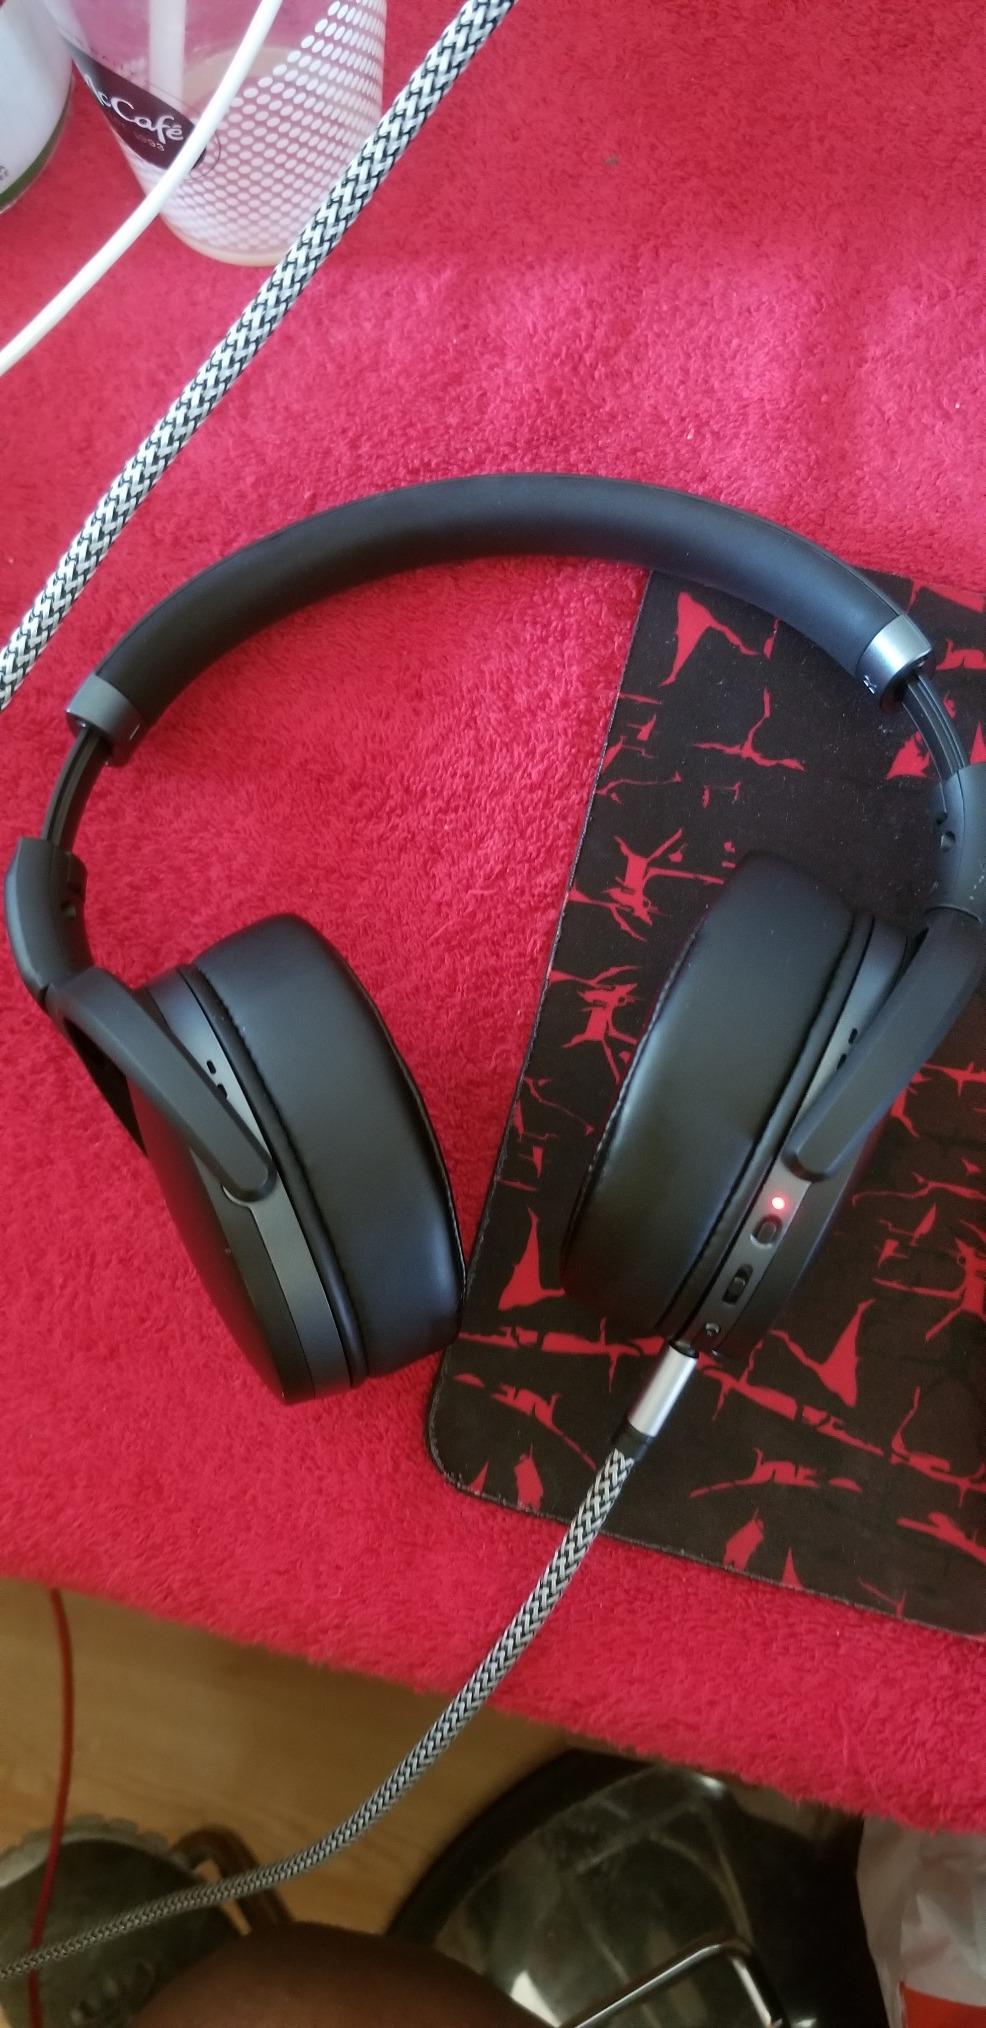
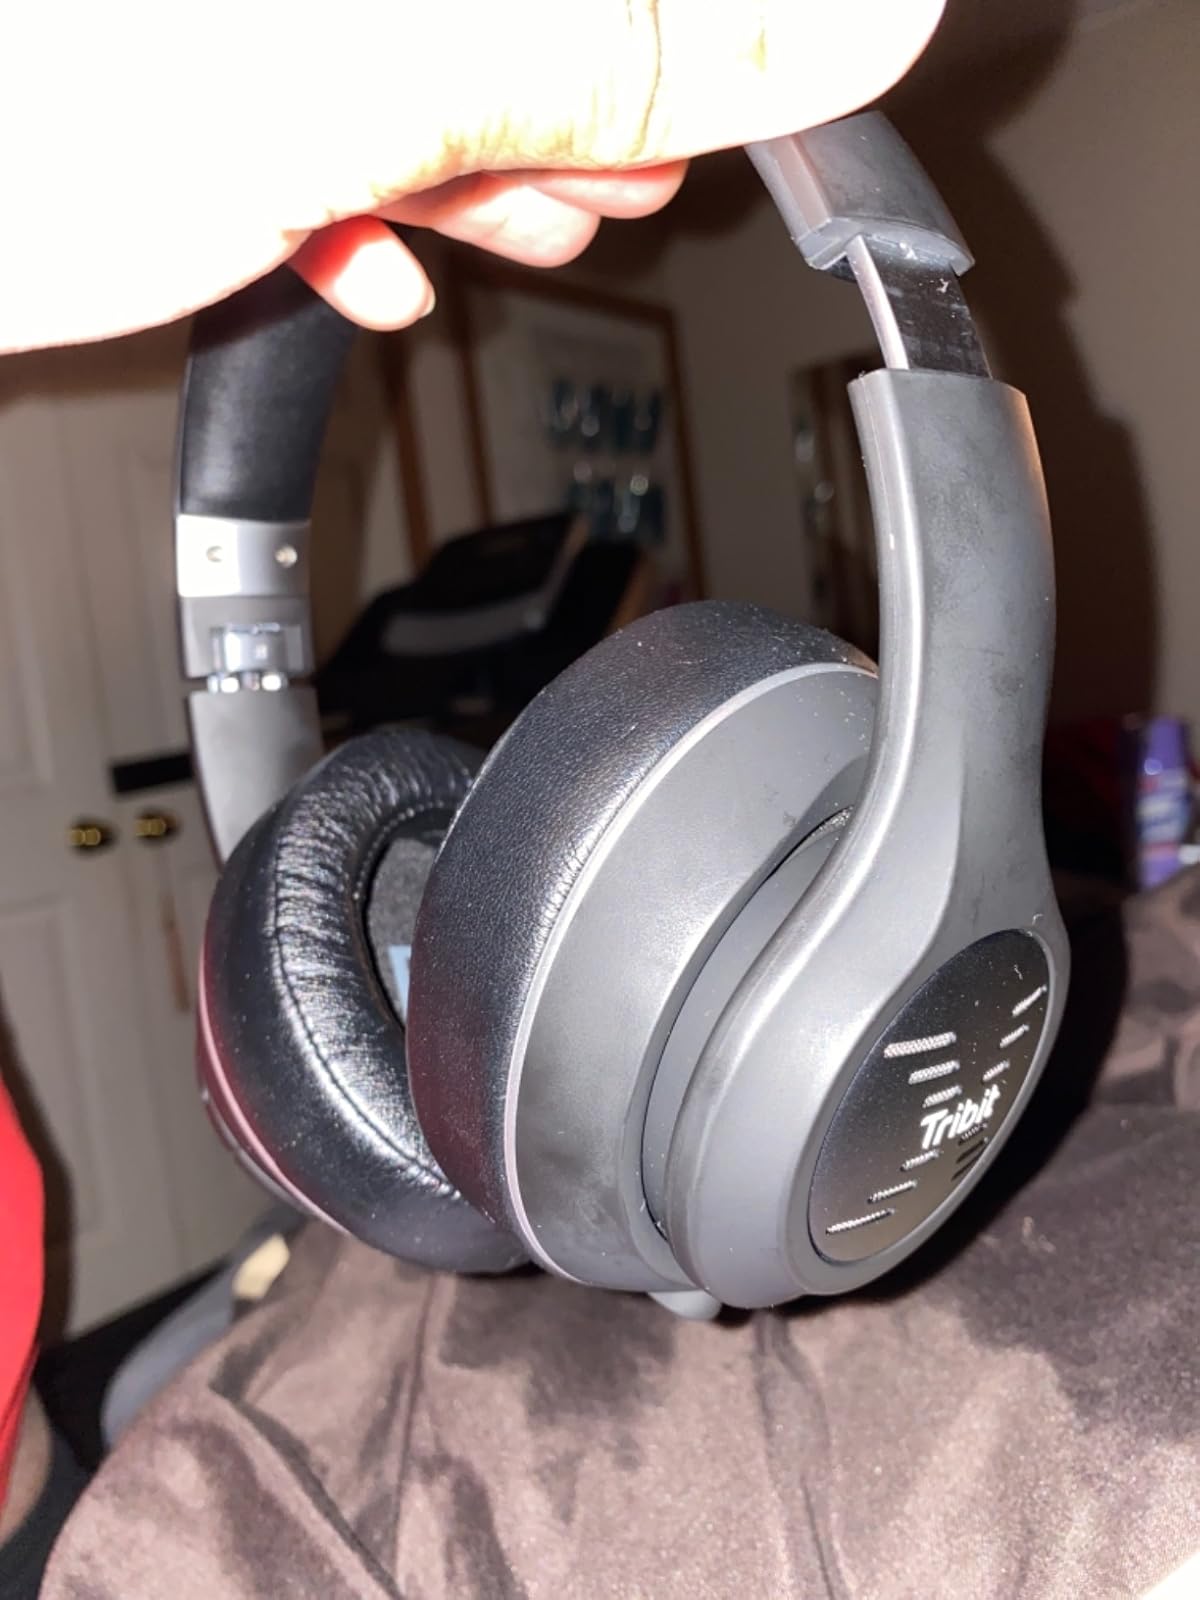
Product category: headphones
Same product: no